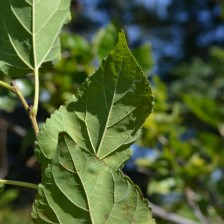
Variety: Kamphaengsaeng42